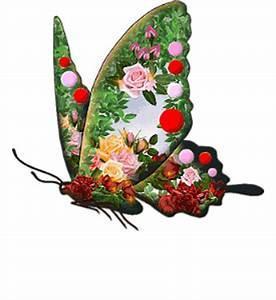
butterfly